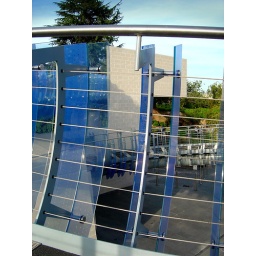
The glass bridge from Millennium Place to the Garden of International Friendship, by MacCormac Jamieson Prichard Architects